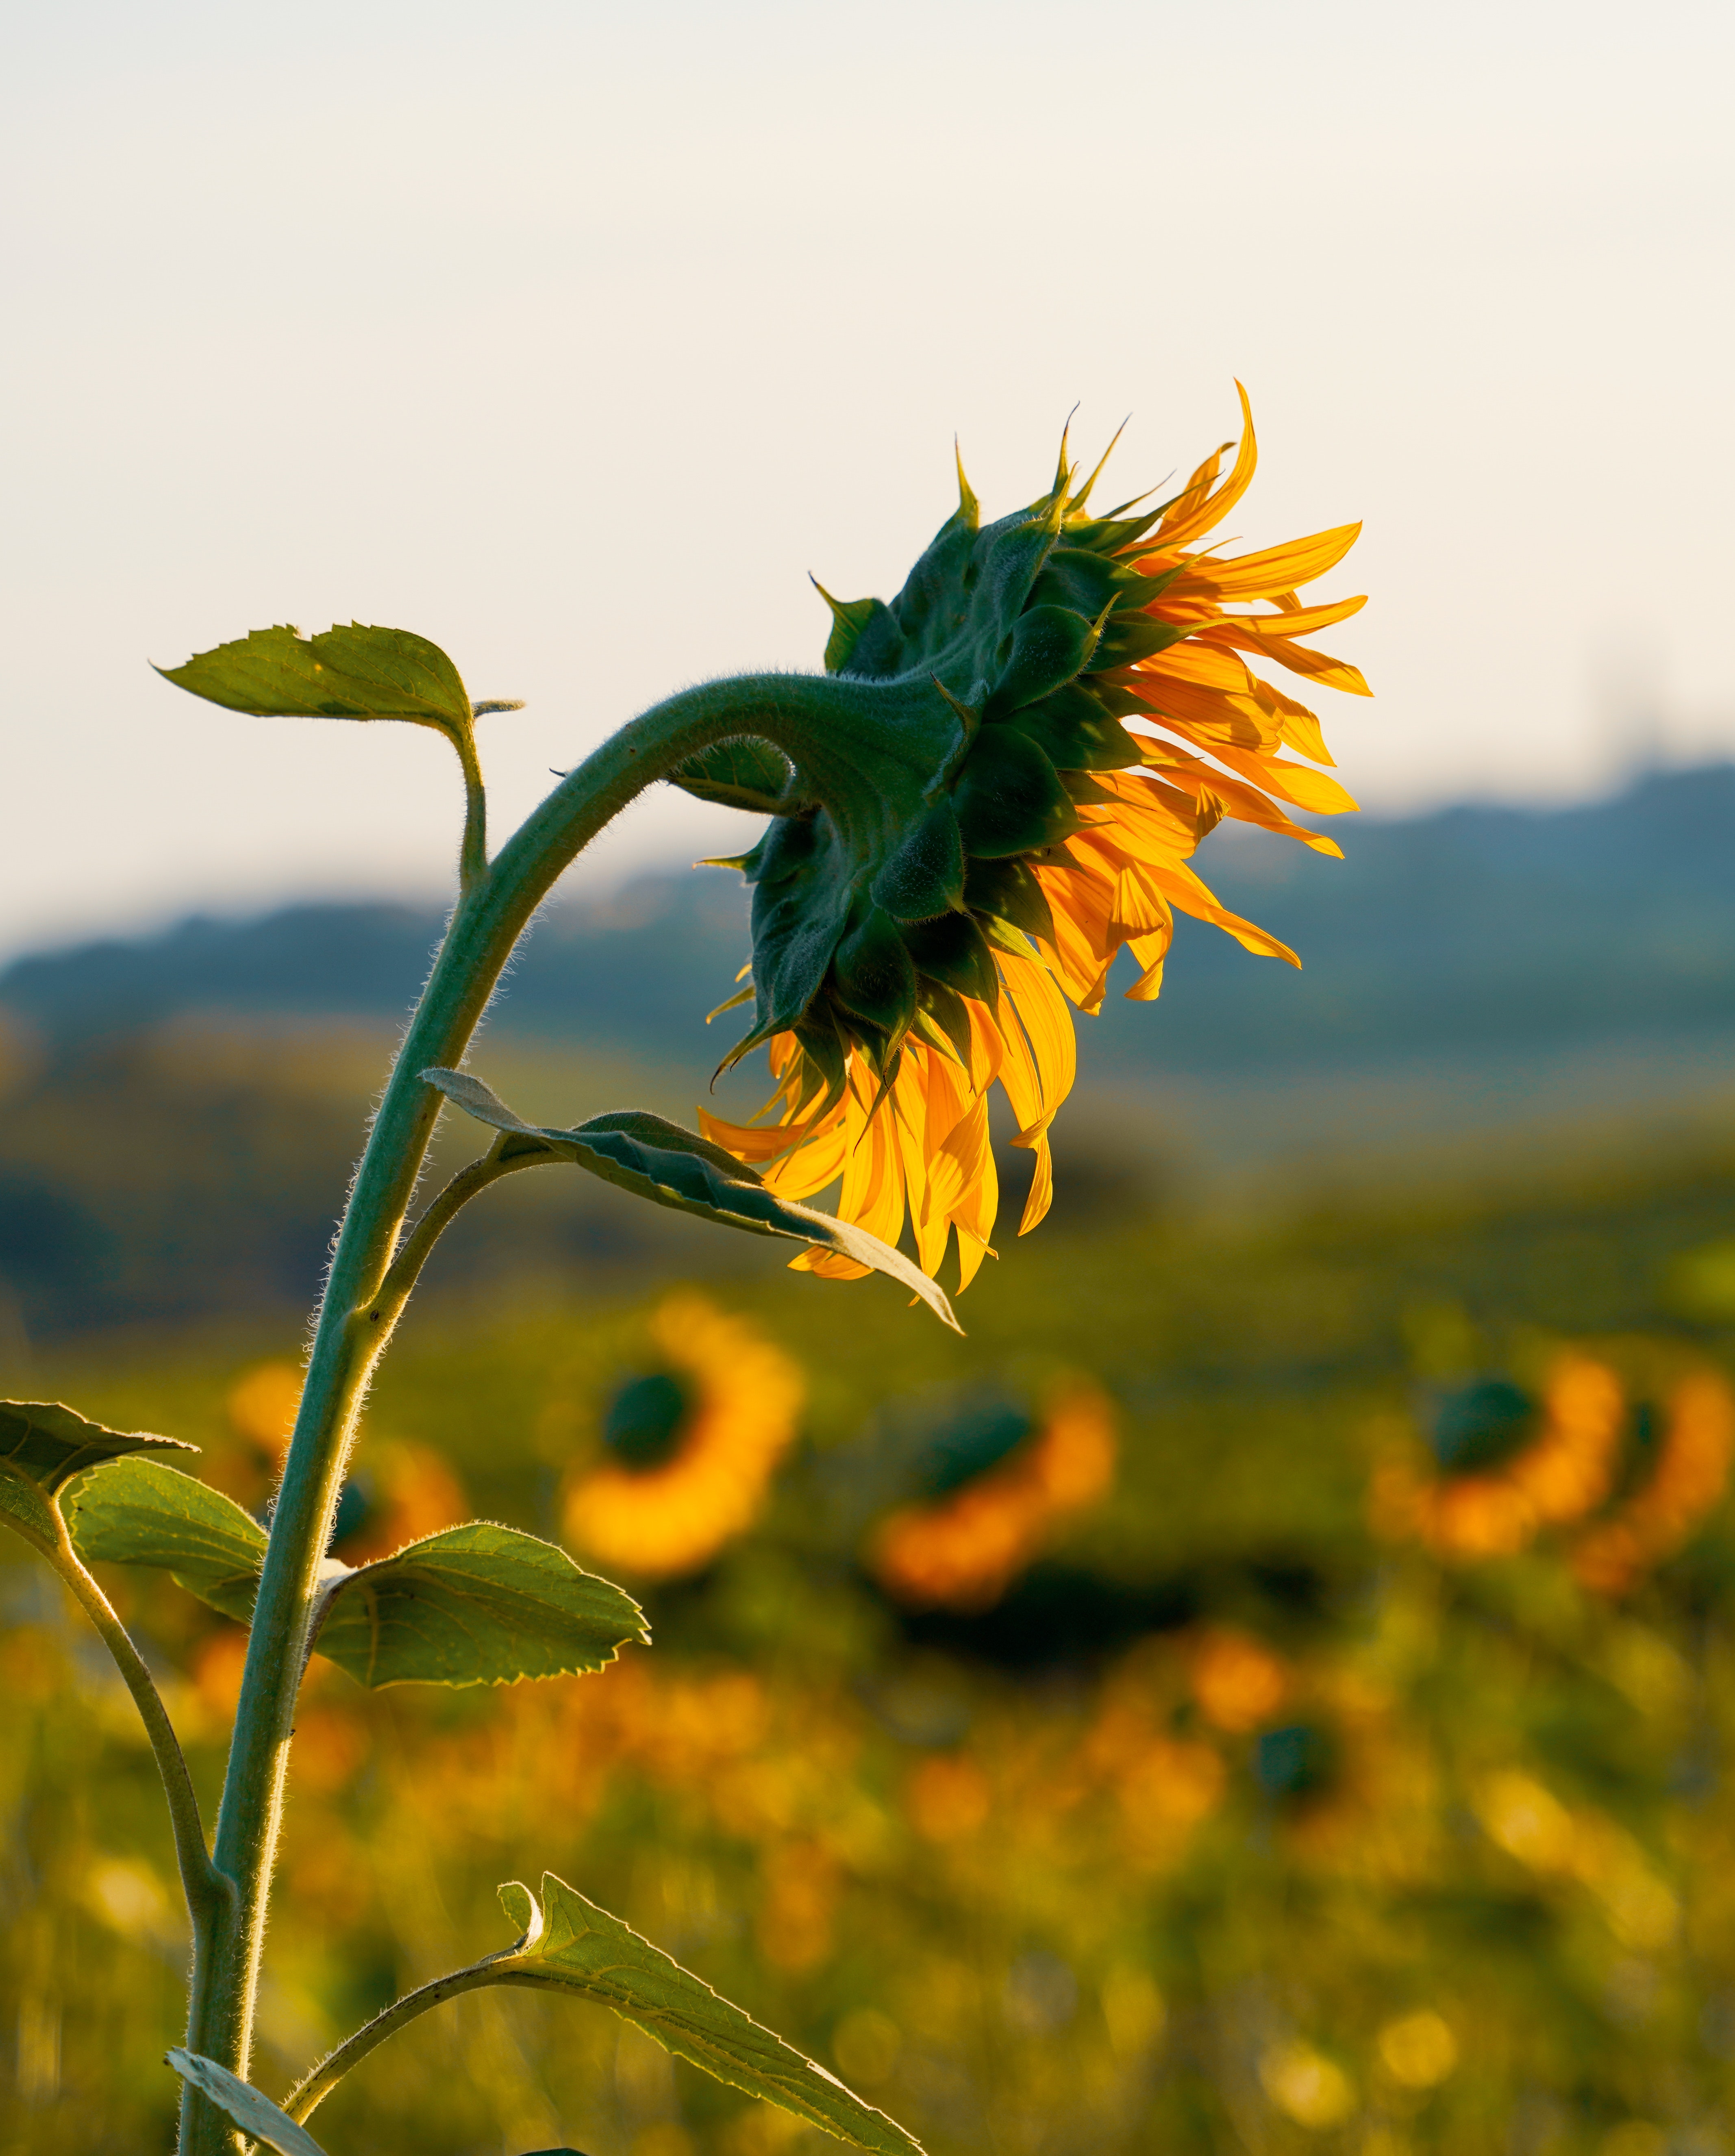
flower, plant, sky, petal, grass, natural landscape, sunflower, meadow, grassland, terrestrial plant, herbaceous plant, flowering plant, landscape, prairie, field, Pedicel, macro photography, daisy family, plant stem, wildflower, happy, Forb, coquelicot, lily family, dandelion, plantation, People in nature, wildlife, perennial plant